Pavel Popov

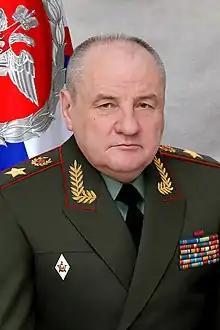

Pavel Anatolyevich Popov (born 1 January 1957) is a retired Russian army officer who was the Deputy Minister of Defense between 7 November 2013 and 17 June 2024. He holds the rank of General of the Reserve Army.